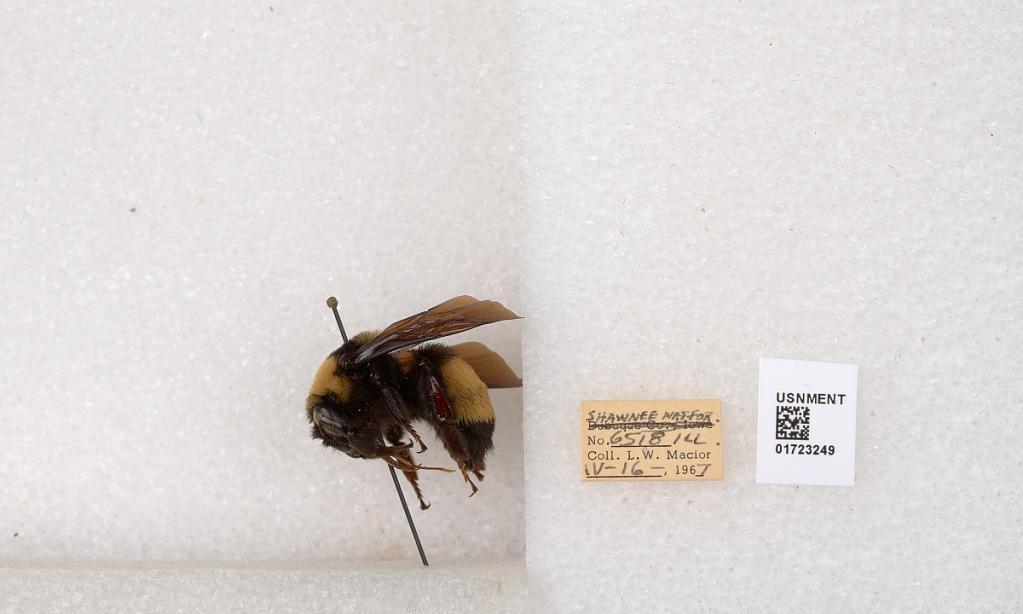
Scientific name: Bombus (Bombus) nevadensis auricormus
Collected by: L. Macior
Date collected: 1967-4-16
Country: United States
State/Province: Illinois
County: Johnson
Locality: Shawnee National Forest
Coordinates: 37.5114, -88.8011